Henry Charles Carey

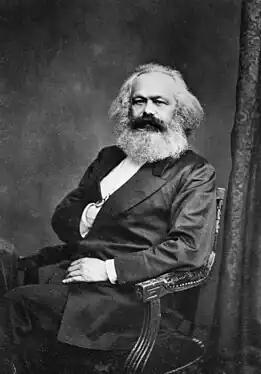
Karl Marx referred to Carey as the "only American economist of importance" and his theories as the chief obstacle to communist revolution in the United States. He pledged to wage "hidden warfare" against Carey.

His father, Mathew Carey (1760–1839), was a native of Ireland and an influential economist, political reformer, editor, and publisher whose patrons included Benjamin Franklin and the Marquis de Lafayette. He founded a publishing firm, which soon became among the leading firms in Philadelphia and the young United States. Among his many writings was "Essays on Political Economy" (1822), one of the earliest American treatises favoring Alexander Hamilton's idea of protection and its use in the promotion of American industry.